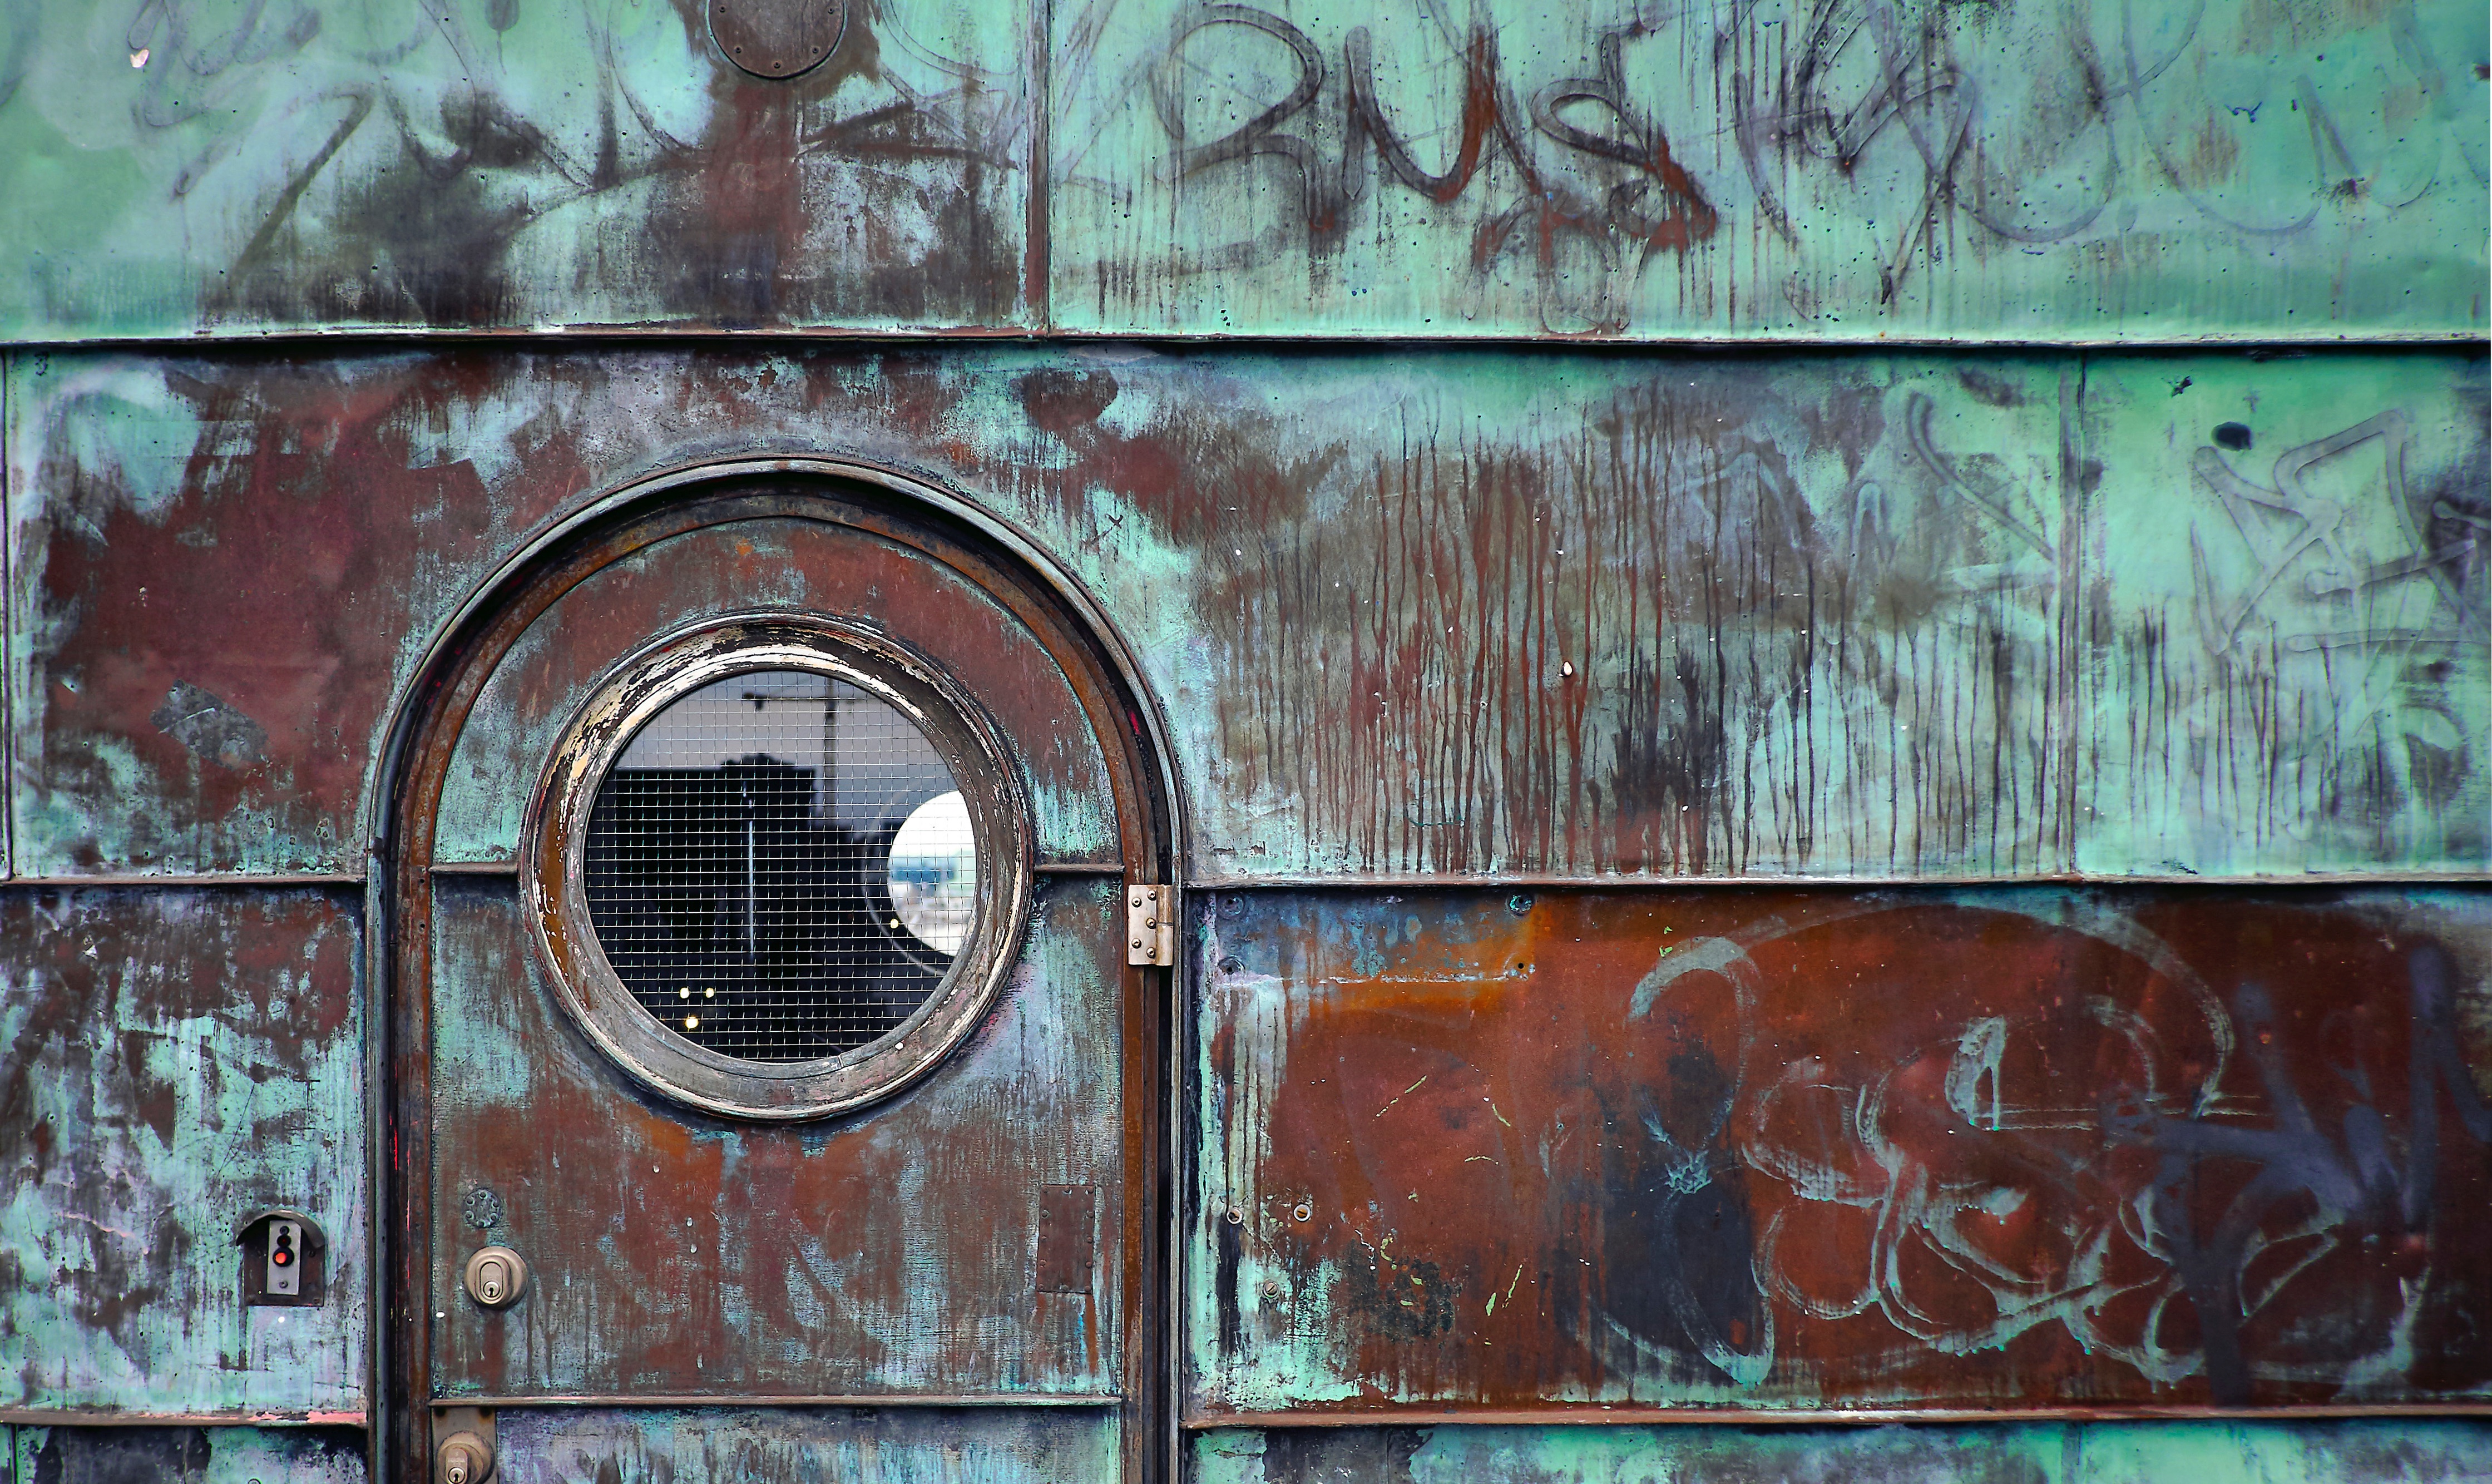
wood, texture, window, glass, wall, color, blue, graffiti, door, weathered, art, rusty, urban area